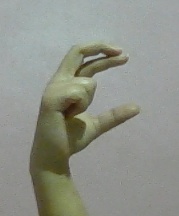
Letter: thal